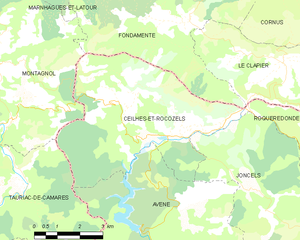
Carte de la commune française de code INSEE 34071 - Ceilhes-et-Rocozels
Ceilhes-et-Rocozels est une commune française située dans le département de l'Hérault en région Occitanie.